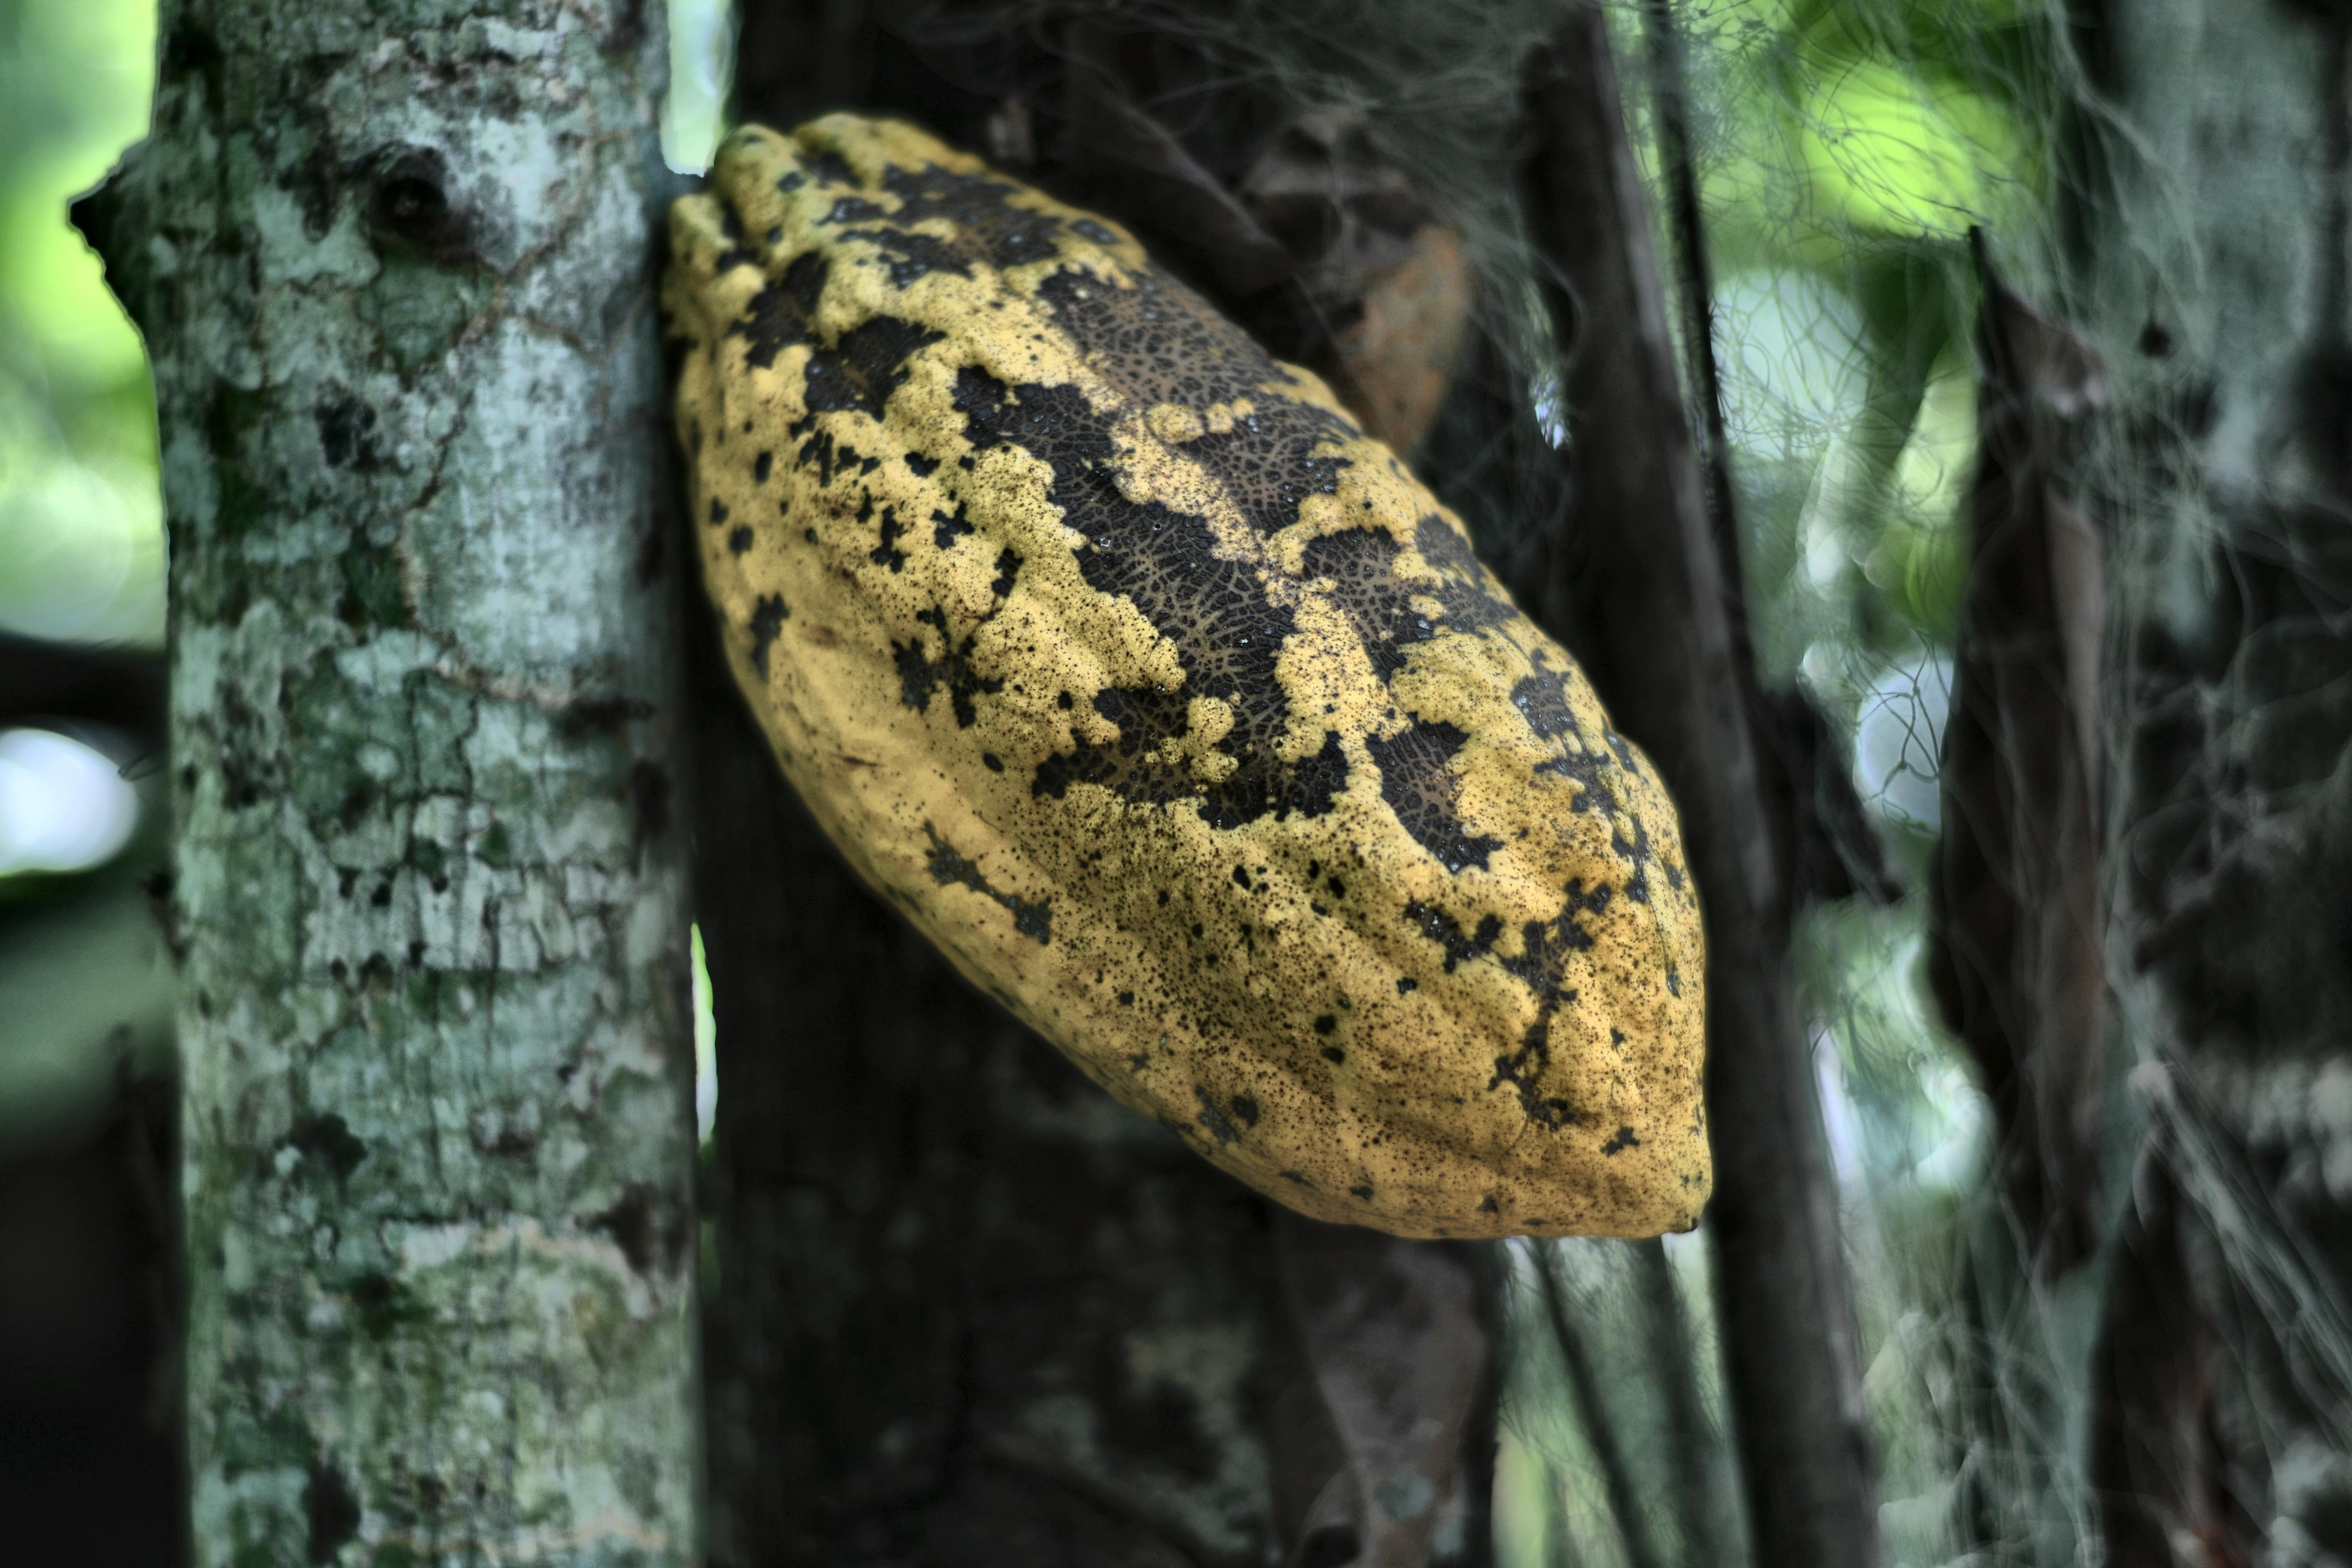
Maturity: mature
Variety: Guiana